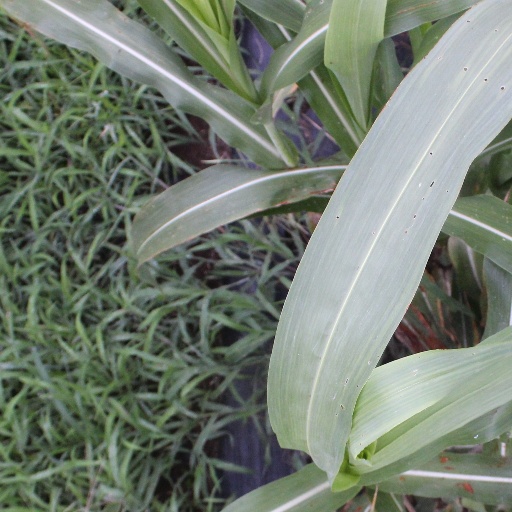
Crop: sorghum